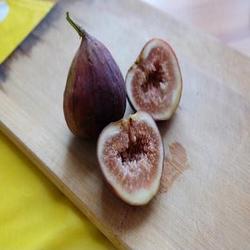
Label: Fig